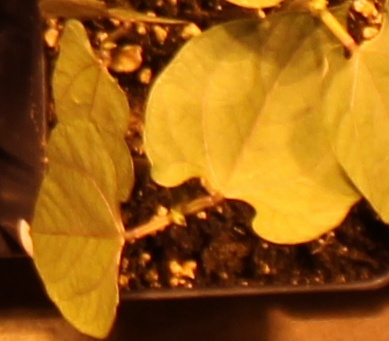
Label: Blackbean